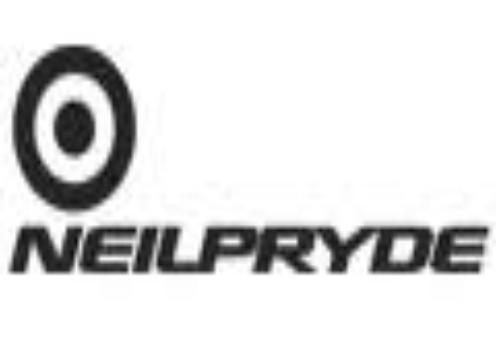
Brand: neil pryde-1
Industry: Sports